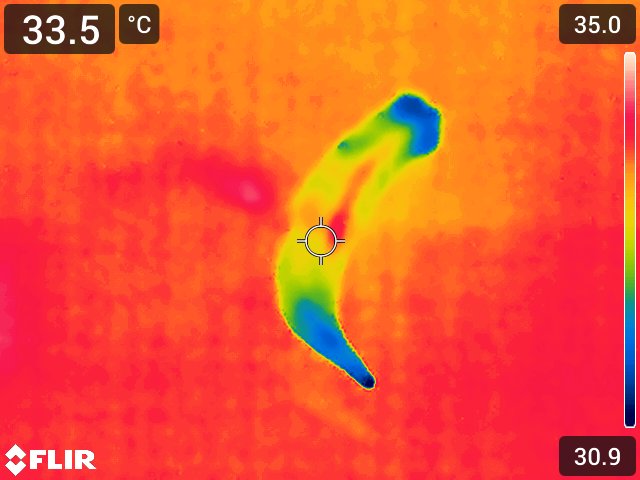
Maturity: over_matured